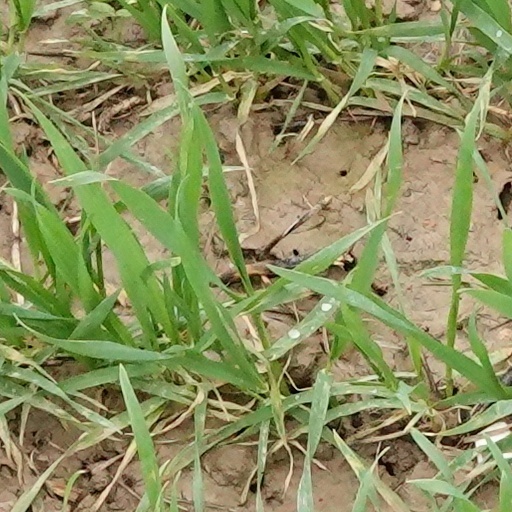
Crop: wheat